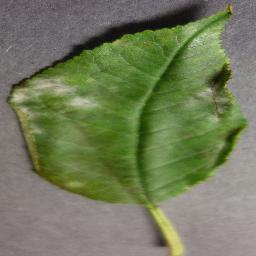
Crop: cherry
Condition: (including_sour)_powdery_mildew